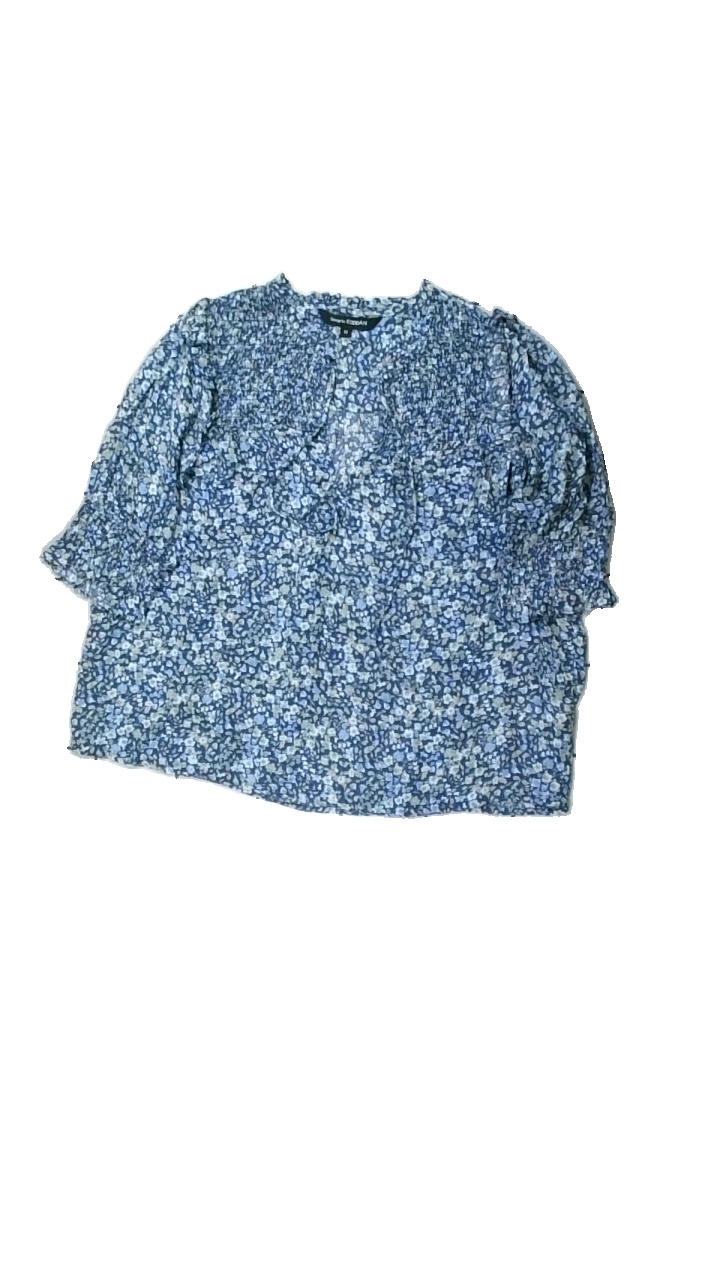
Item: Blouse (Ladies)
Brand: Kappahl
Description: blommig blus
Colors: Multicolor, Blue
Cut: V-collar
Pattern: Floral print
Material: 100% viskos
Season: Summer
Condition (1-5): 4
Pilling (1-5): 4
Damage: lös tråd
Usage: Reuse
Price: <50